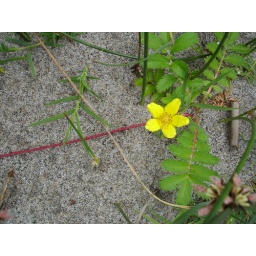
Neat sand flower, big plant in large colonies, along creek in Oregon, central coast.